List of Brown University faculty

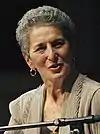
Natalie Zemon Davis

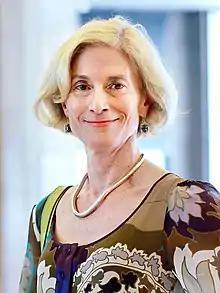
Martha Nussbaum

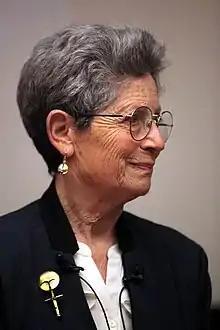
Anne Fausto-Sterling

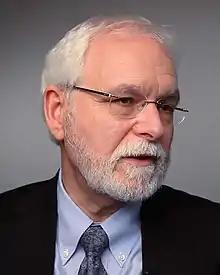
John Donoghue

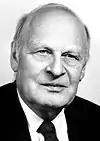
Lars Onsager

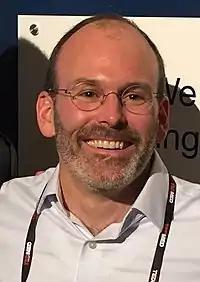
Judson A. Brewer

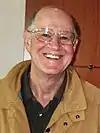
William Damon

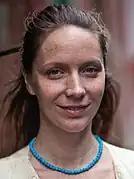
Kim Cobb

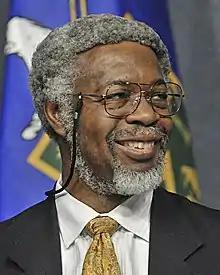
Sylvester James Gates

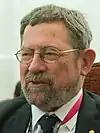
John M. Kosterlitz

John Donoghue (Ph.D. 1979) – "Henry Merritt Wriston Professor of Neuroscience, Professor of Engineering"